90th Street–Elmhurst Avenue station

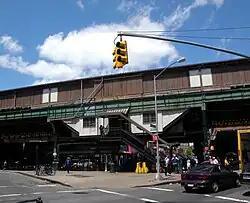
View from street

This elevated station has three tracks and two side platforms. The center track is used by the peak direction <7> express service during rush hours.